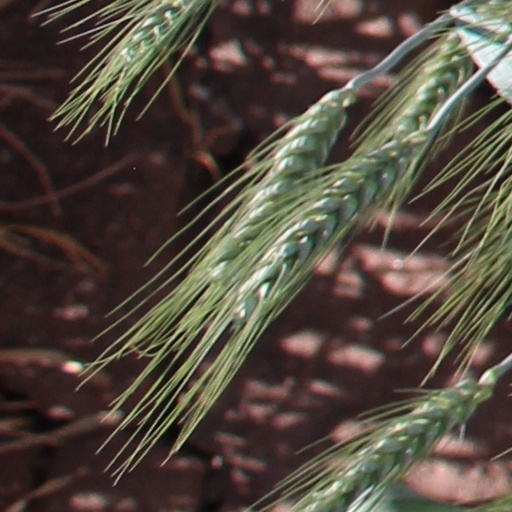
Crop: wheat